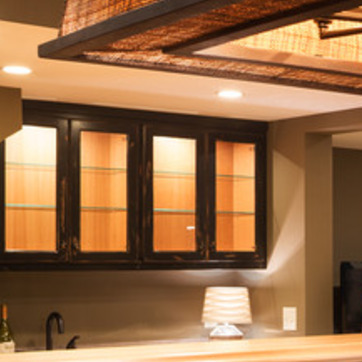
Material: glass